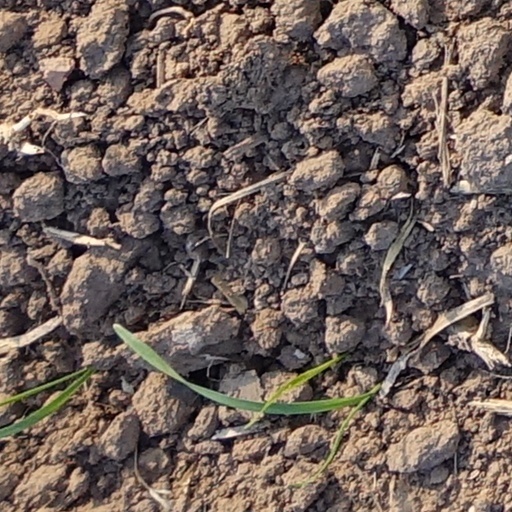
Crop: wheat